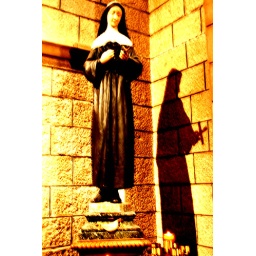
This was taken in the carthdral where Princess Grace is buried....I liked the way the cross formed in the shadow on the wall